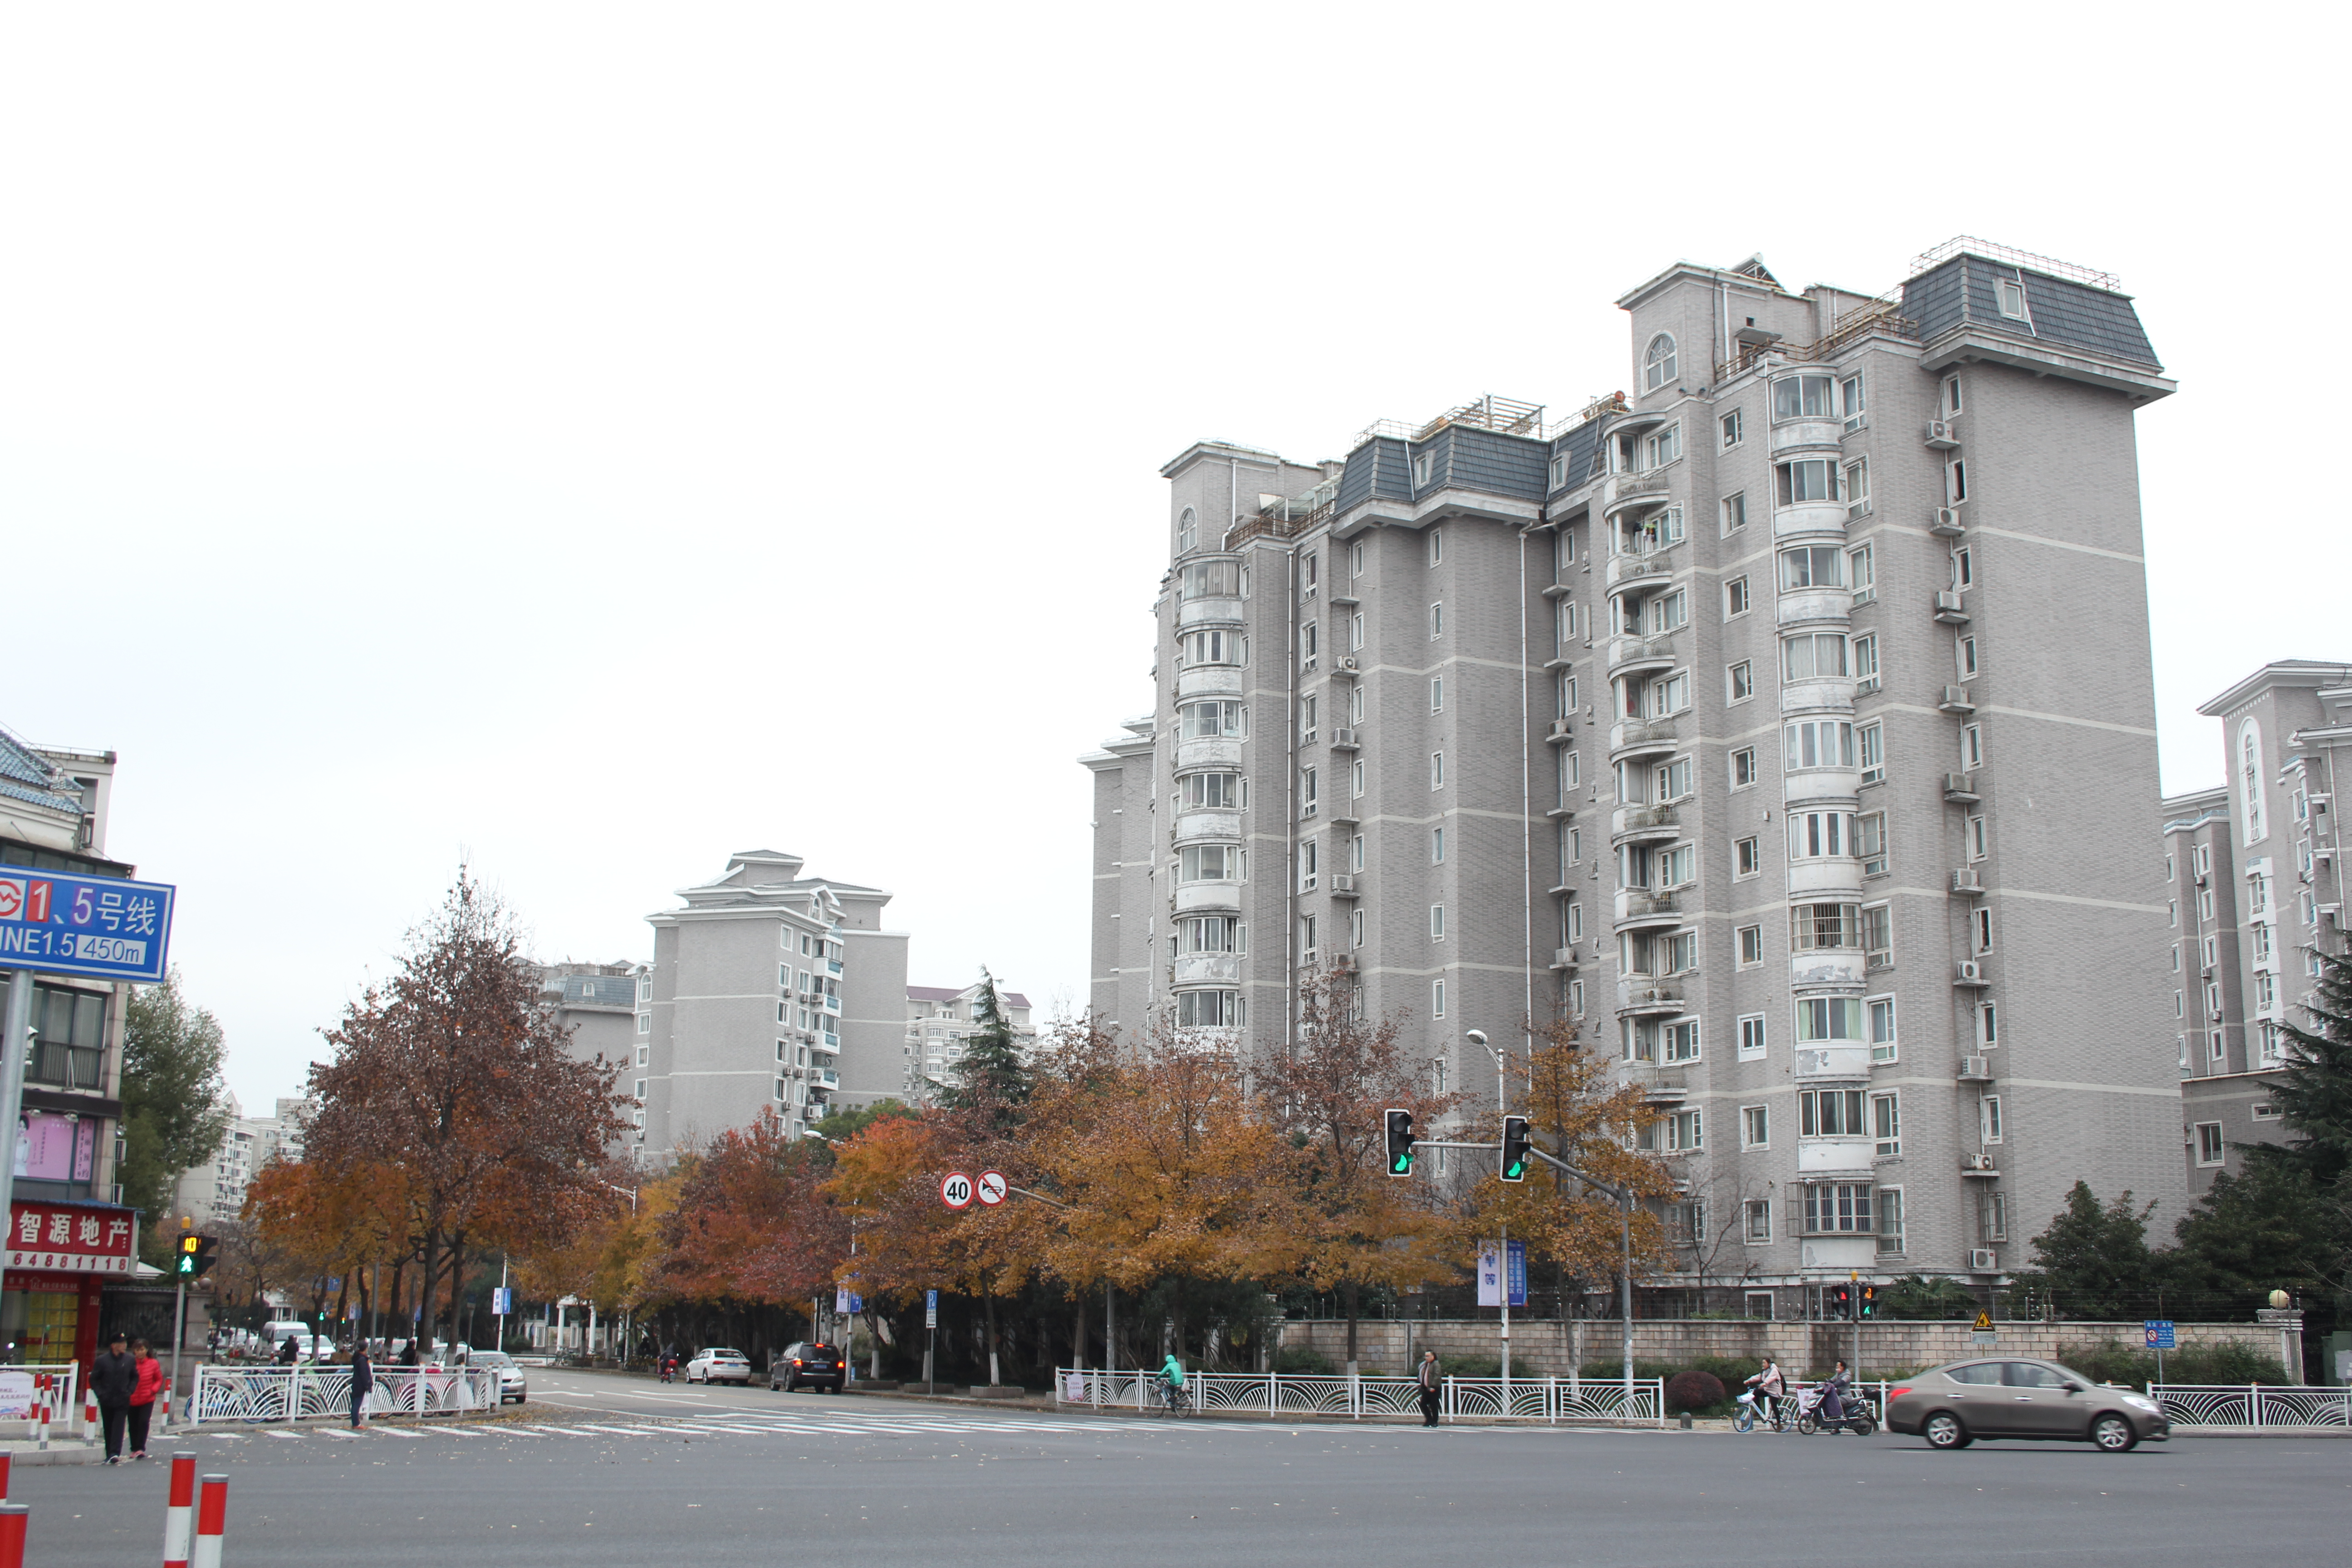
tourism, adventure, Beautiful Places, Pretty Places, environment, Interesting Places, harbin, museums, architecture, art, nature, museum, history, ancient history, china, asia, imperial palace, dynasty, beijing, planning, exhibition, sculpture, map, metropolitan area, city, urban area, tower block, building, metropolis, neighbourhood, skyscraper, human settlement, condominium, residential area, mixed use, downtown, daytime, landmark, town, urban design, commercial building, street, public space, plaza, road, tree, real estate, sky, infrastructure, thoroughfare, apartment, photography, town square, facade, skyline, suburb, cityscape, tower, corporate headquarters, headquarters